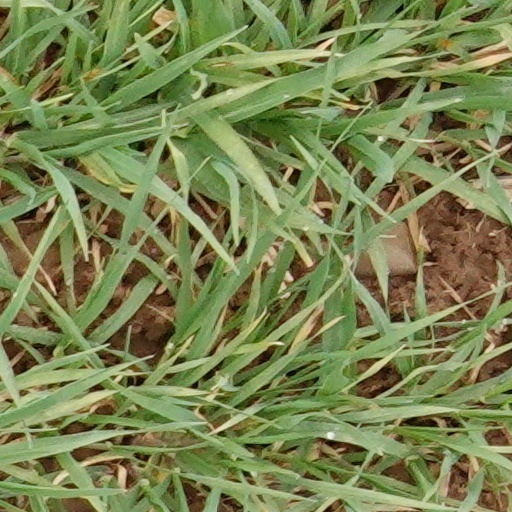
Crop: wheat